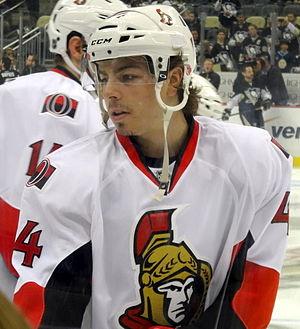
Jean-Gabriel Pageau est un joueur professionnel canadien de hockey sur glace. Il évolue au poste d'attaquant.